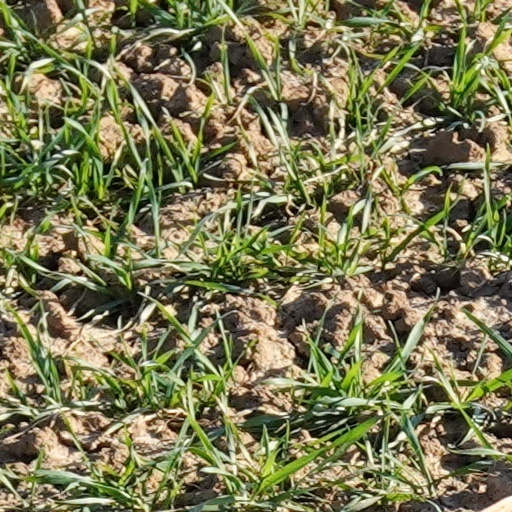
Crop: wheat